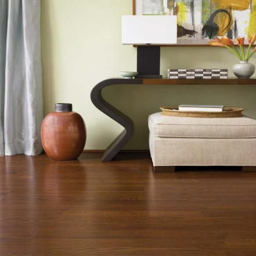
today 's laminate floors offer the look of real wood with easy installation .